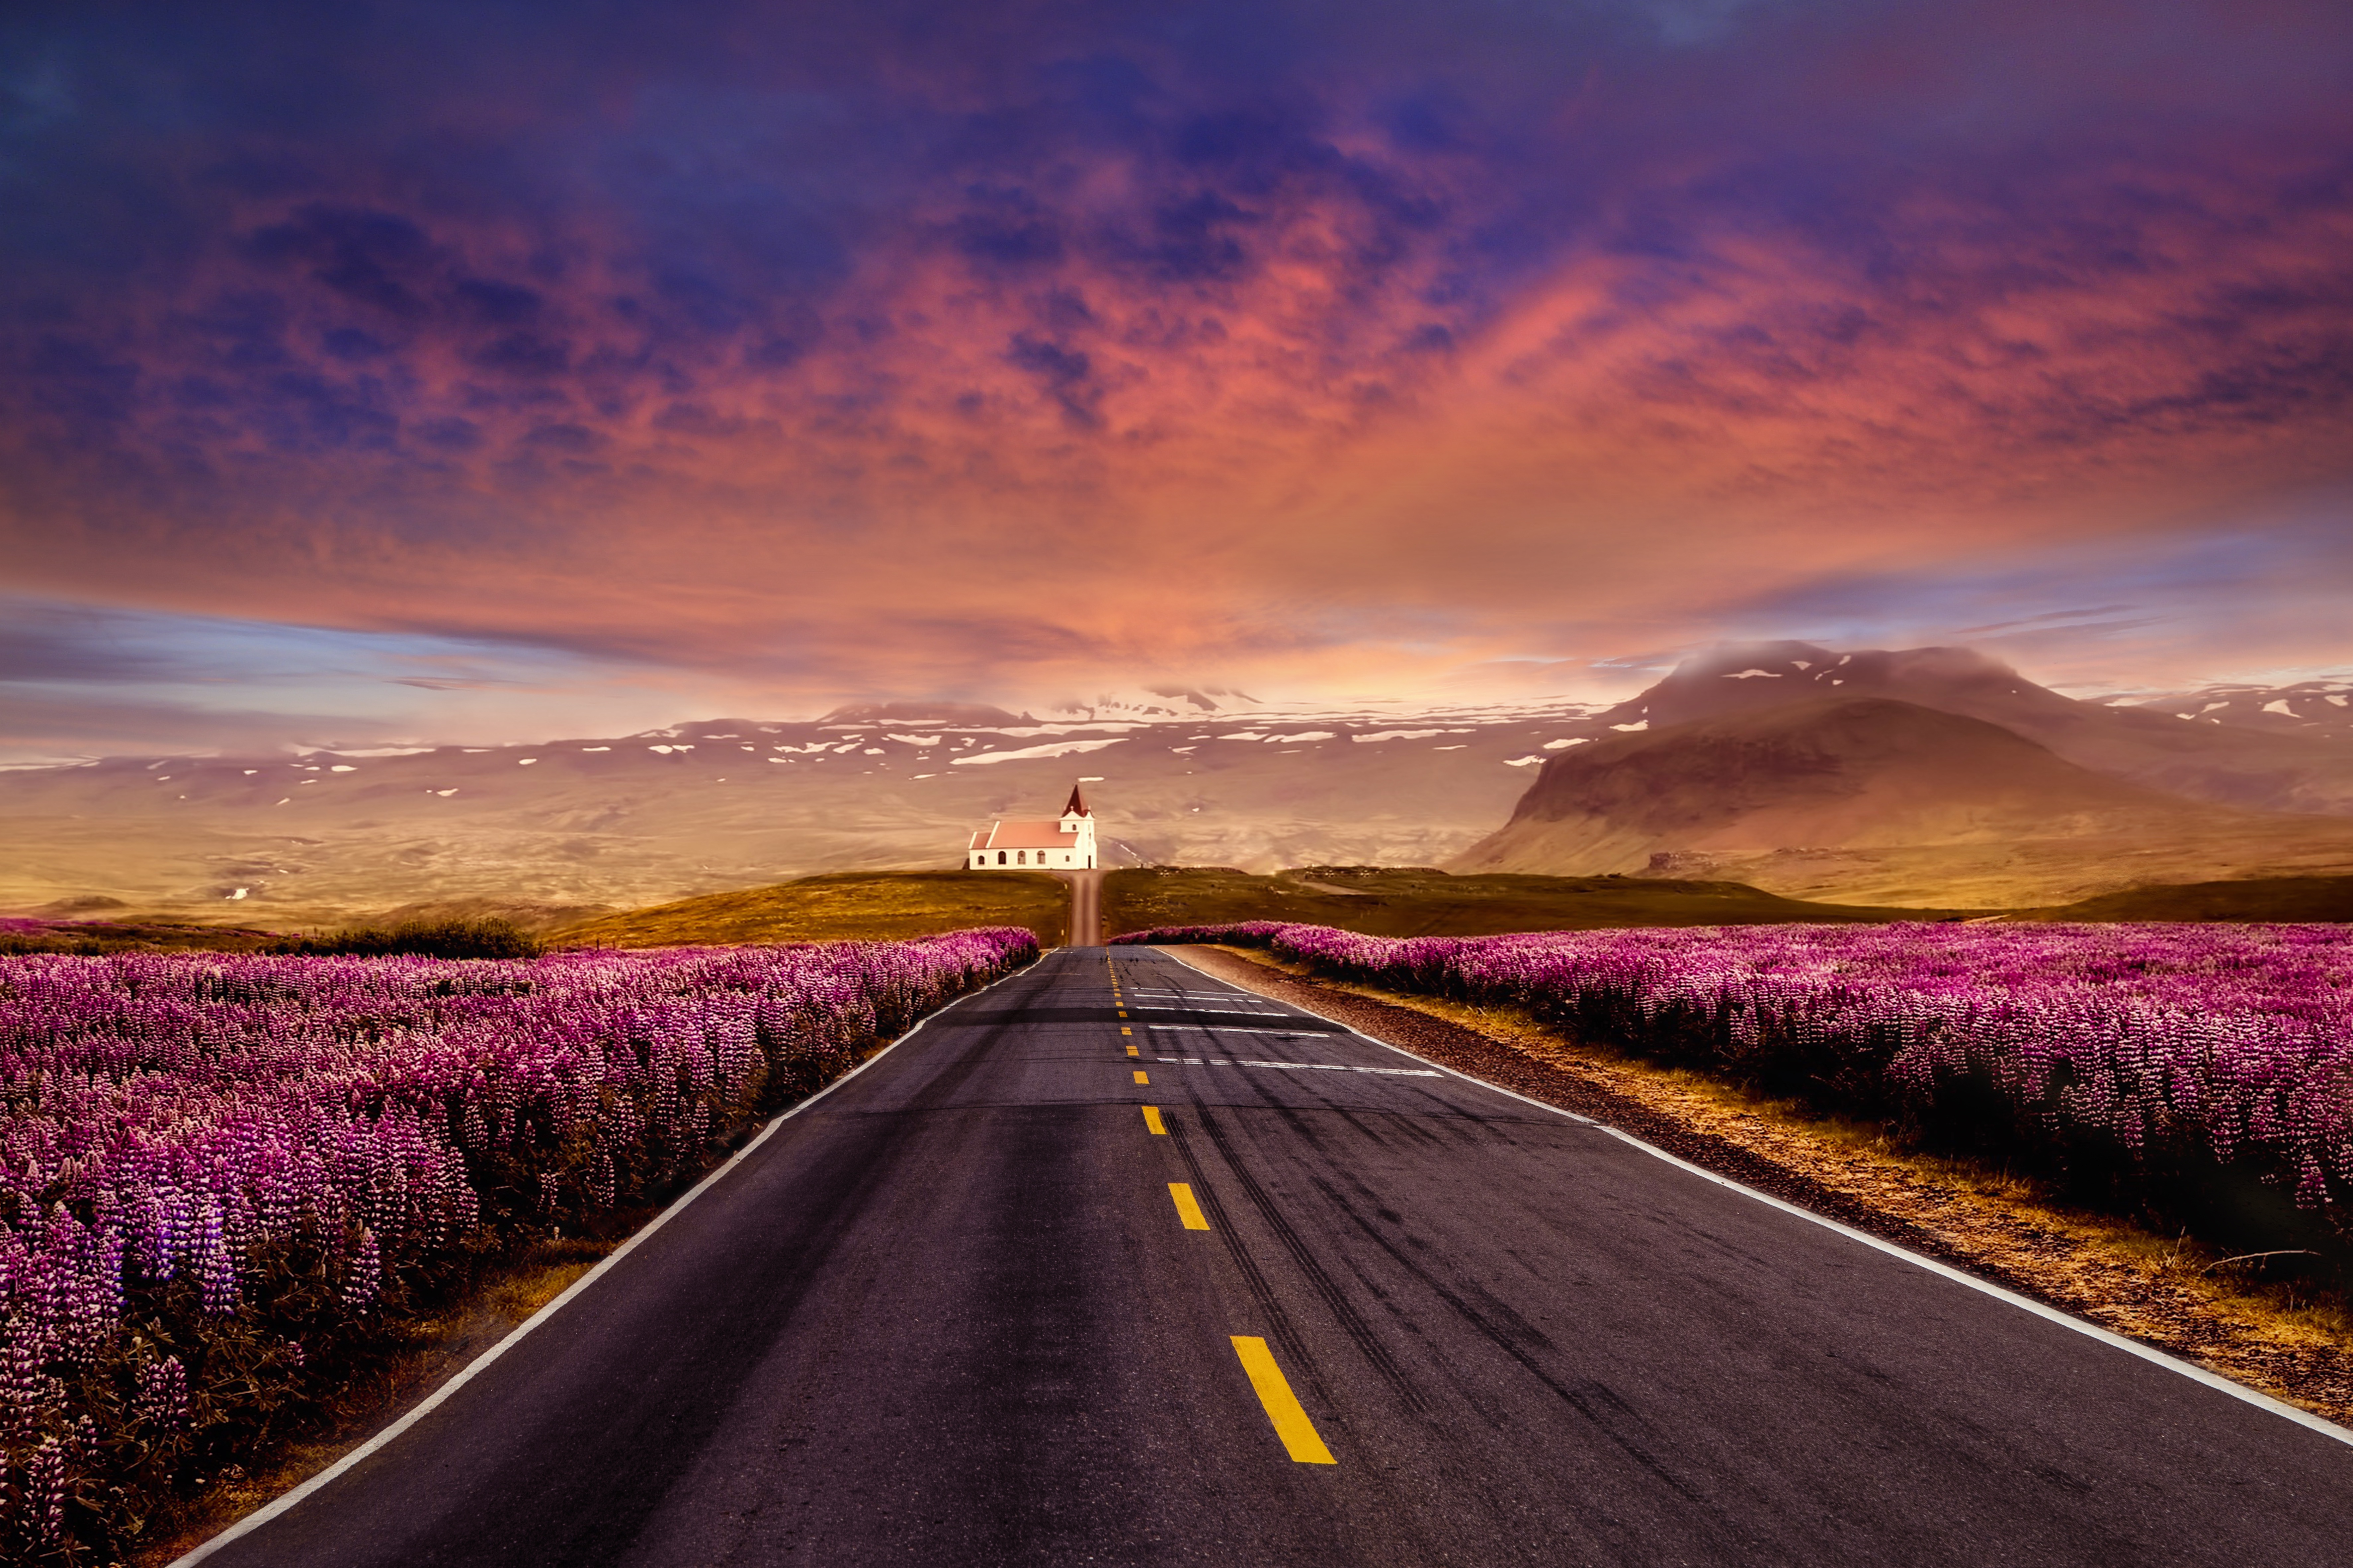
natural, cloud, plant, sky, atmosphere, ecoregion, light, purple, natural landscape, dusk, road surface, sunlight, tree, asphalt, grass, landscape, horizon, flower, road, afterglow, plain, rural area, thoroughfare, agriculture, cumulus, grassland, sunrise, sunset, field, prairie, hill, meteorological phenomenon, red sky at morning, lane, magenta, evening, dawn, spring, highway, flowering plant, night, wildflower, lavender, mountain, freeway, steppe, shadow, farm, crop, plantation, winter